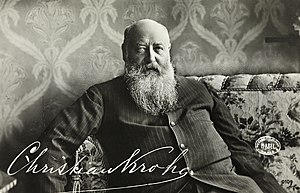
Christian Krohg
Christian Krohg var en norsk maler, forfatter og journalist. Han var søn af Georg Anton Krohg.